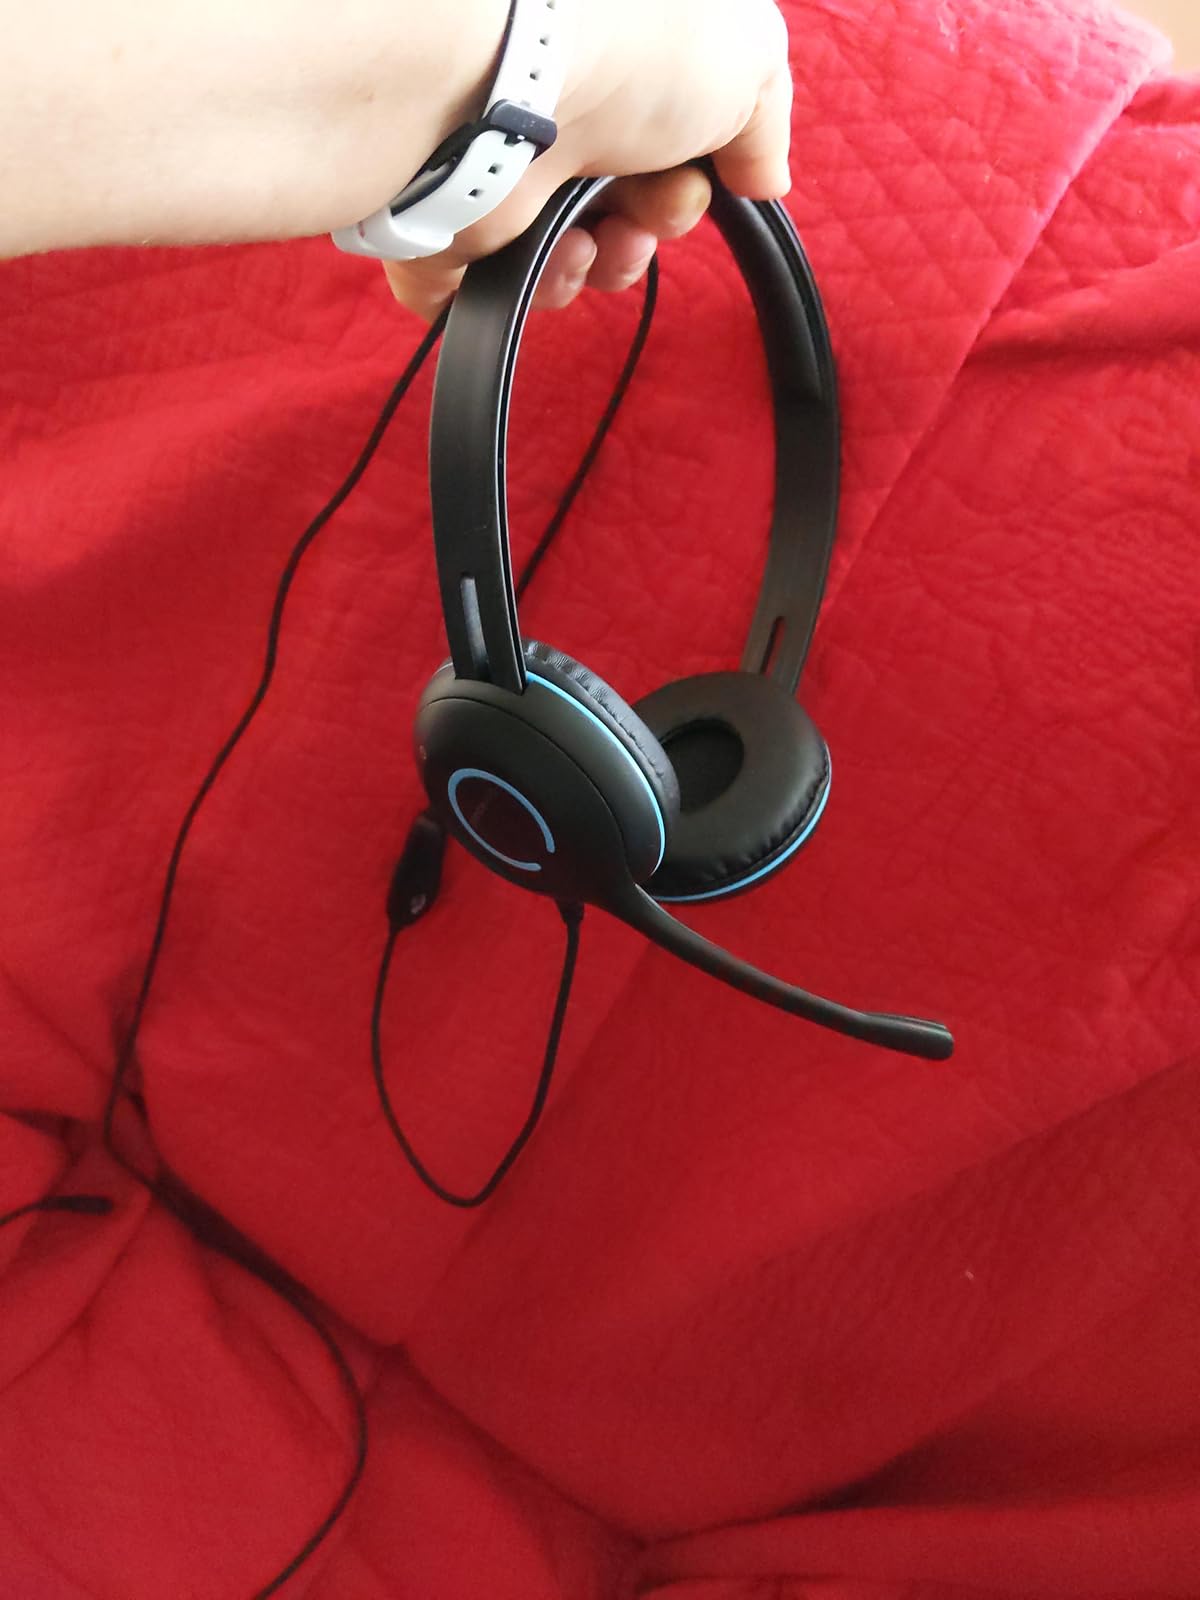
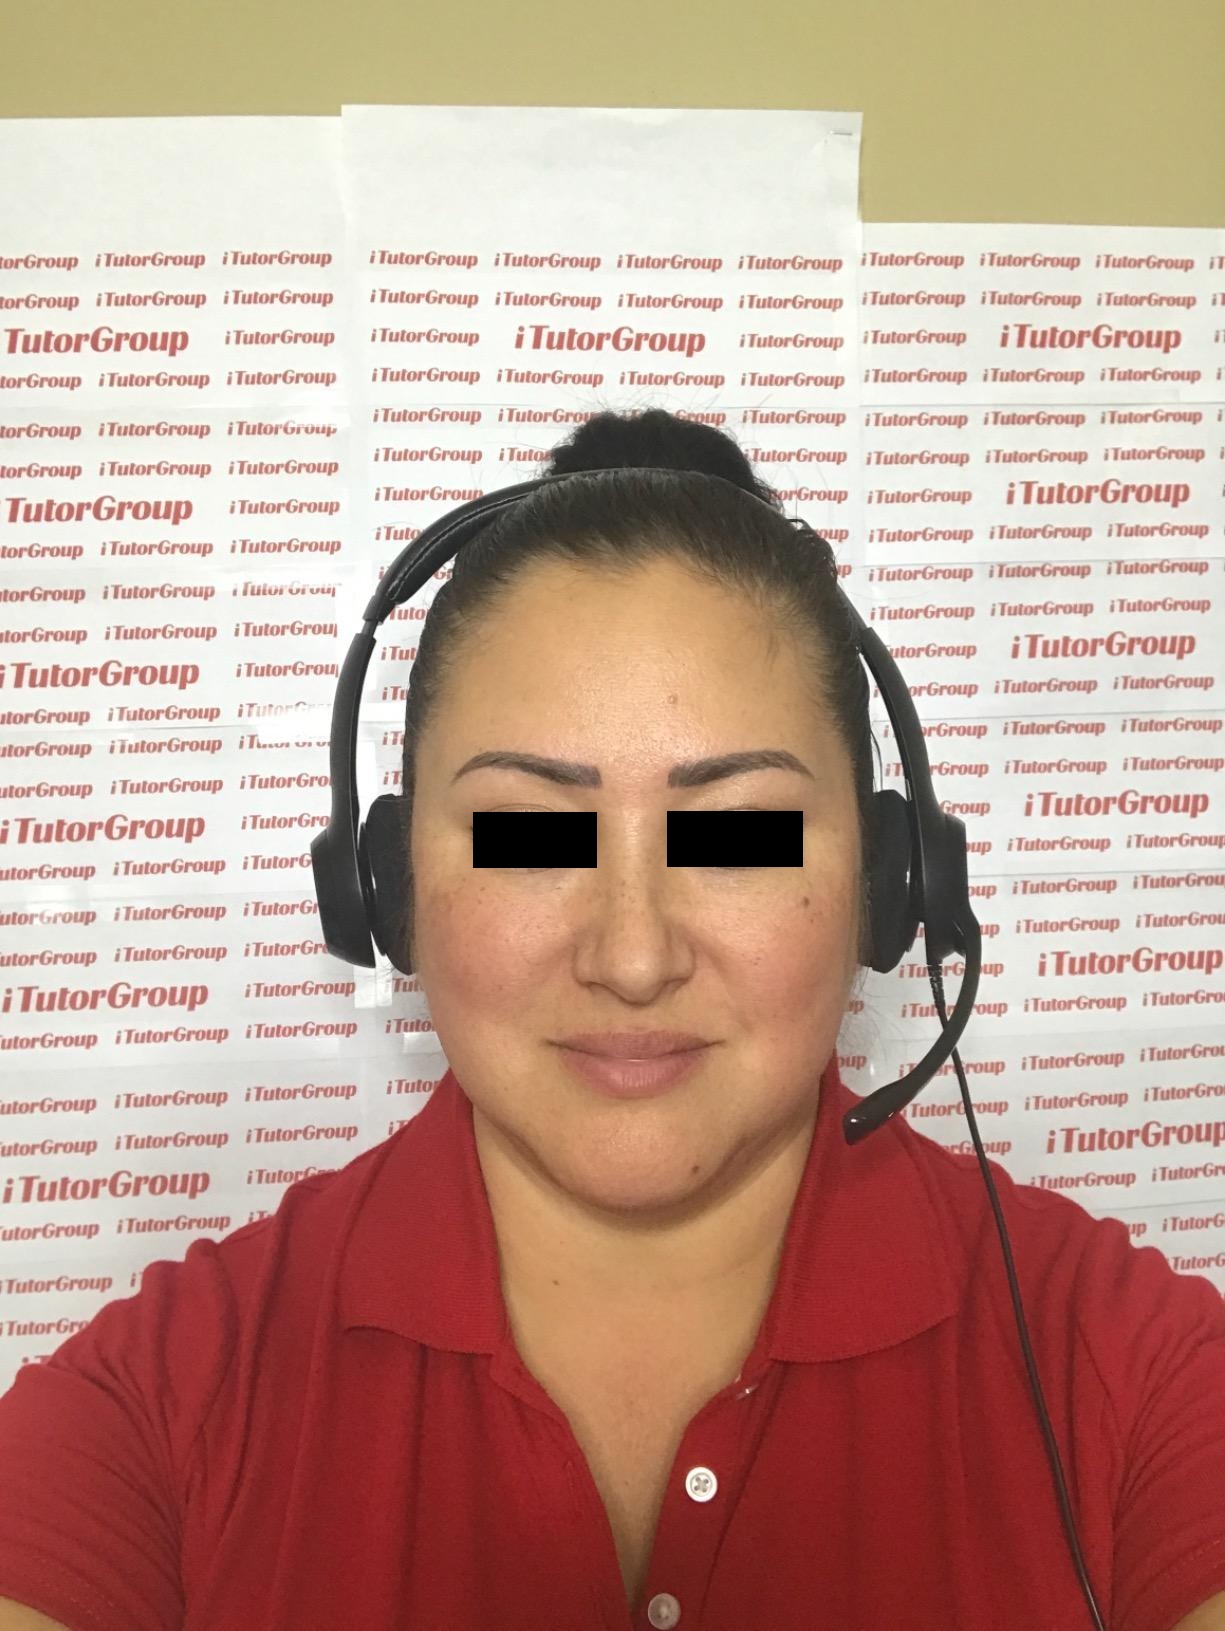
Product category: headphones
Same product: no